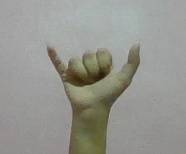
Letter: ya